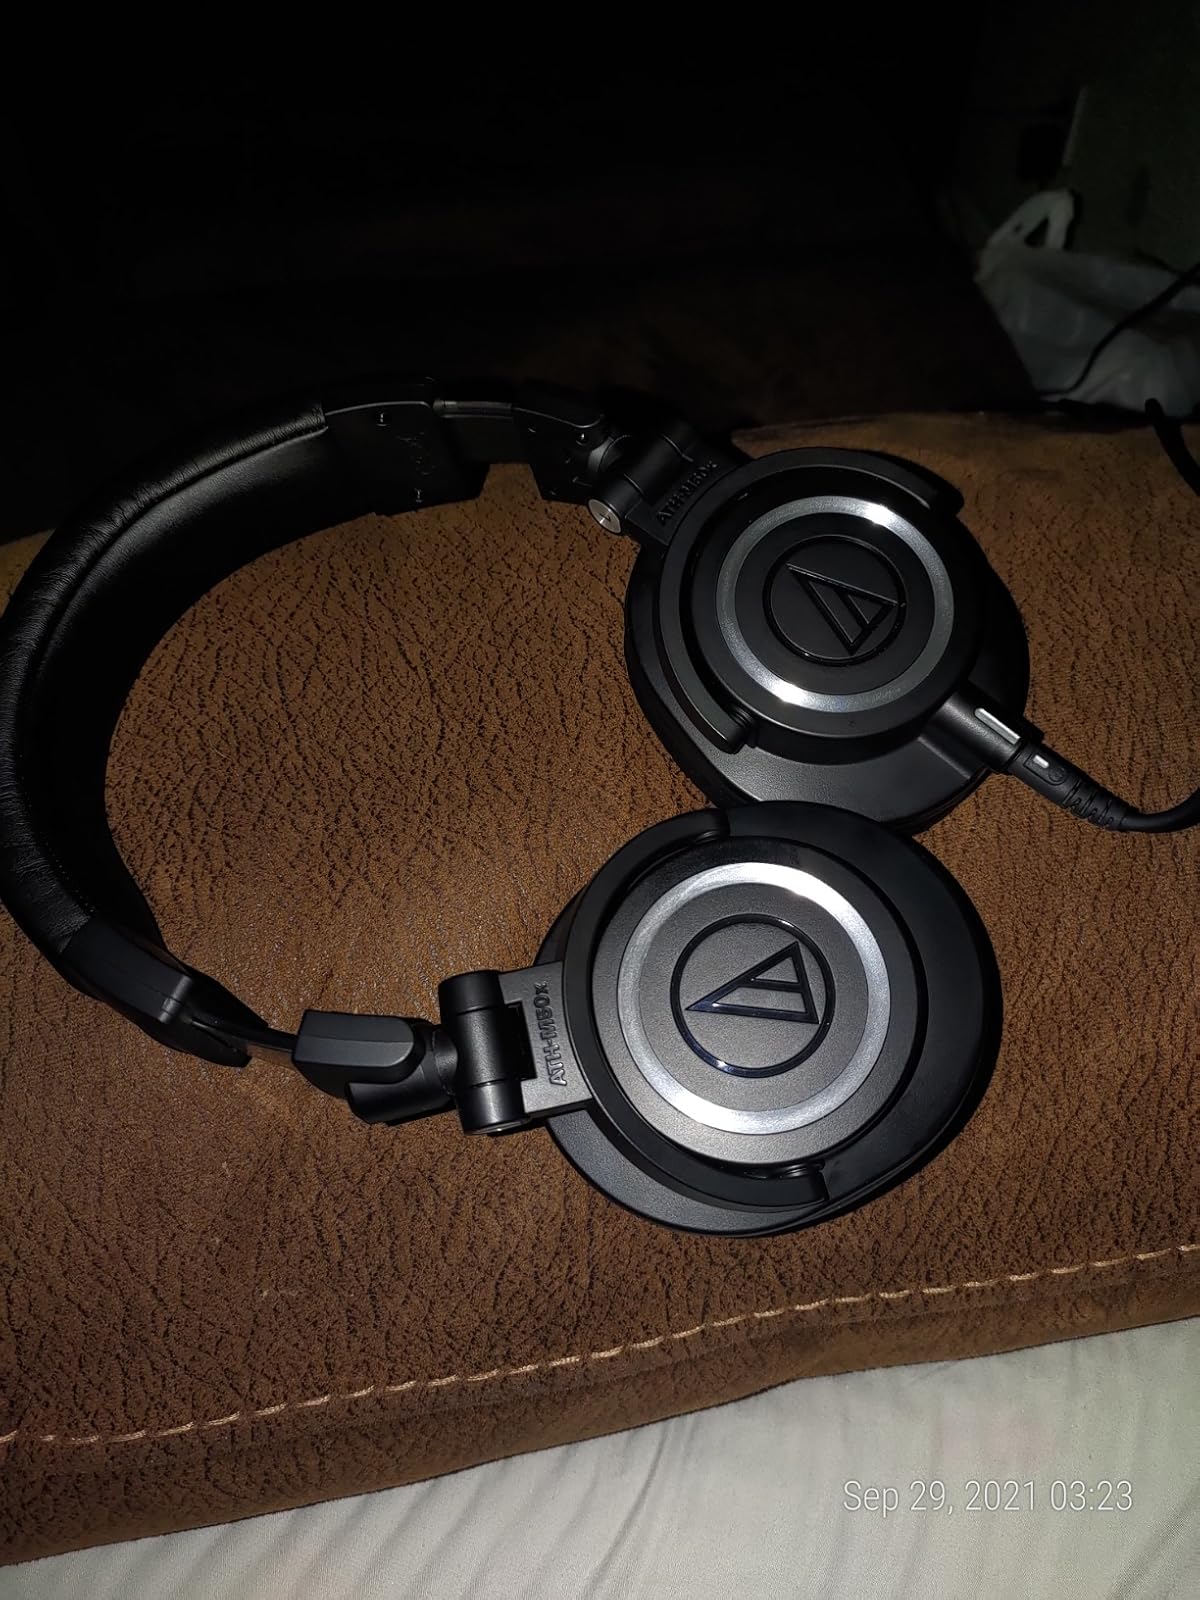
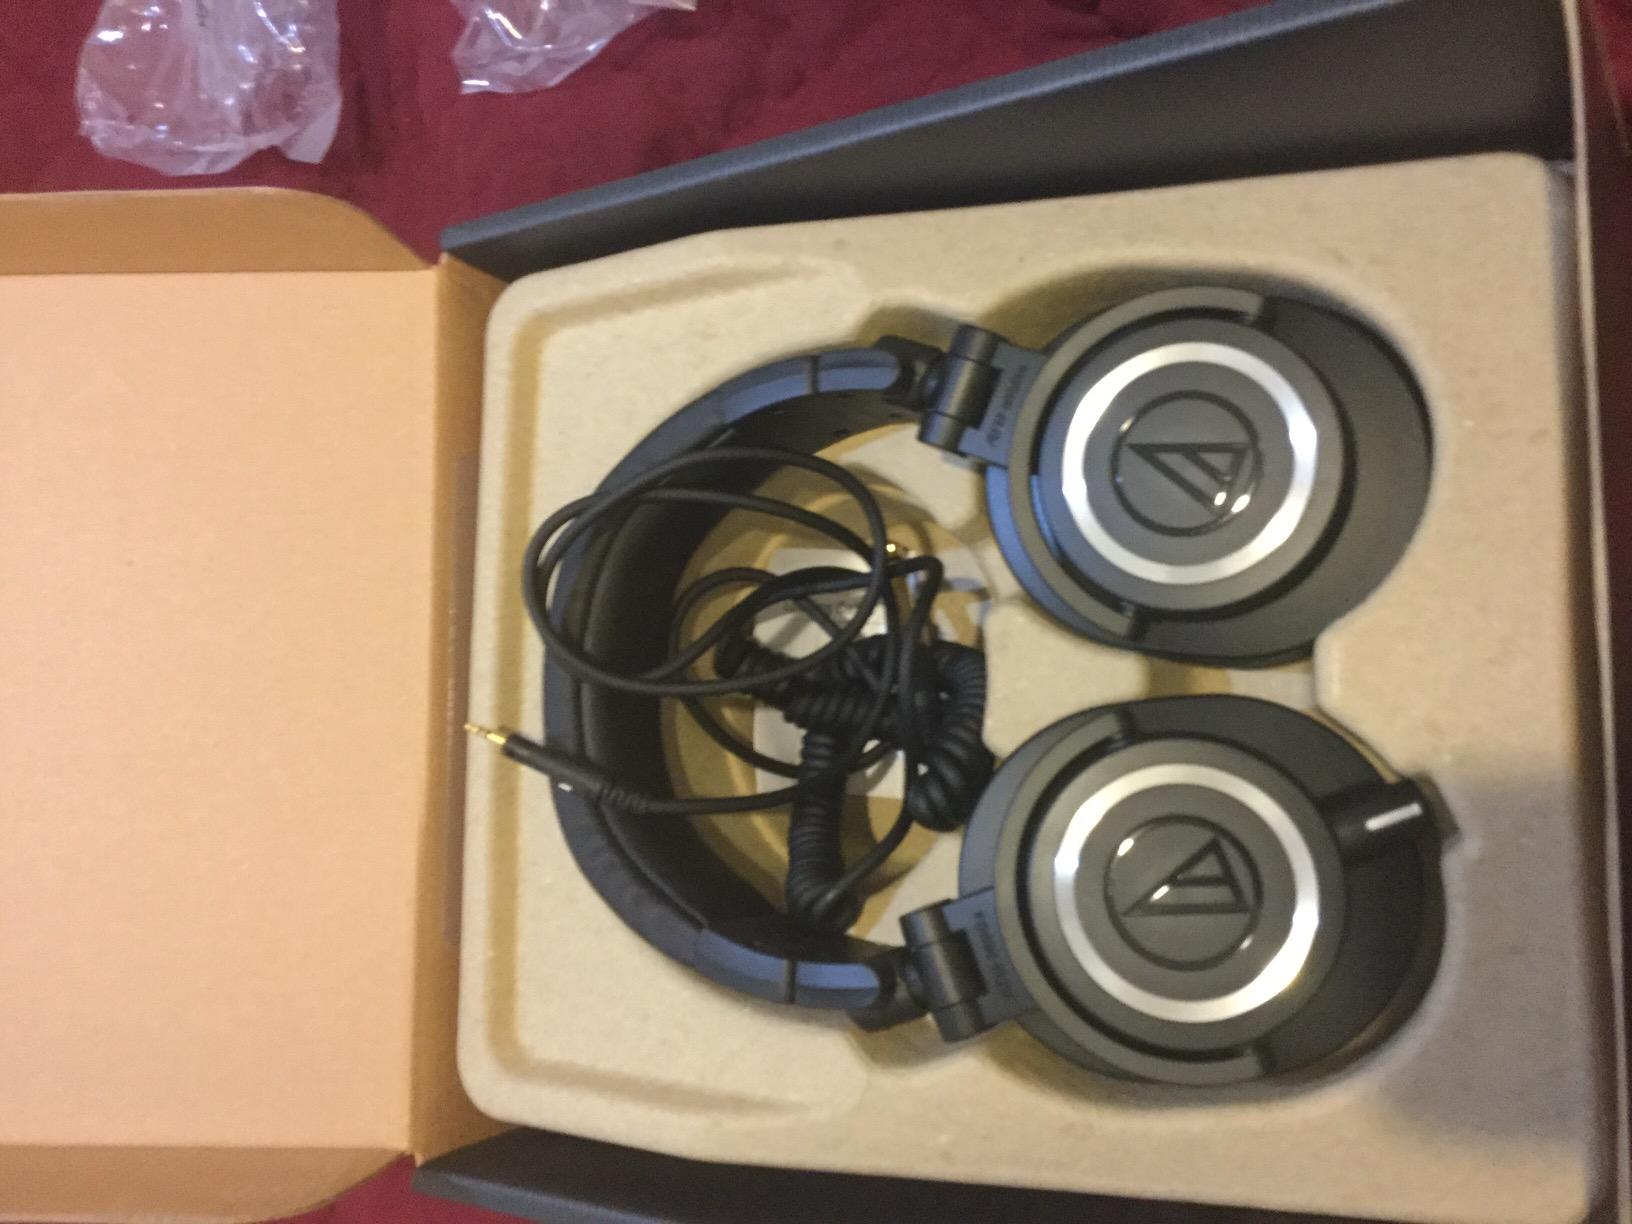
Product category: headphones
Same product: yes